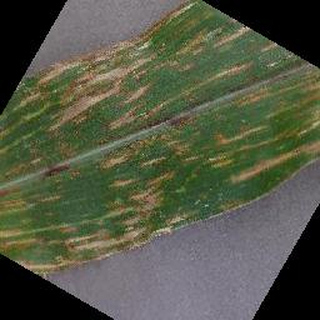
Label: corn_cercospora_leaf_spot